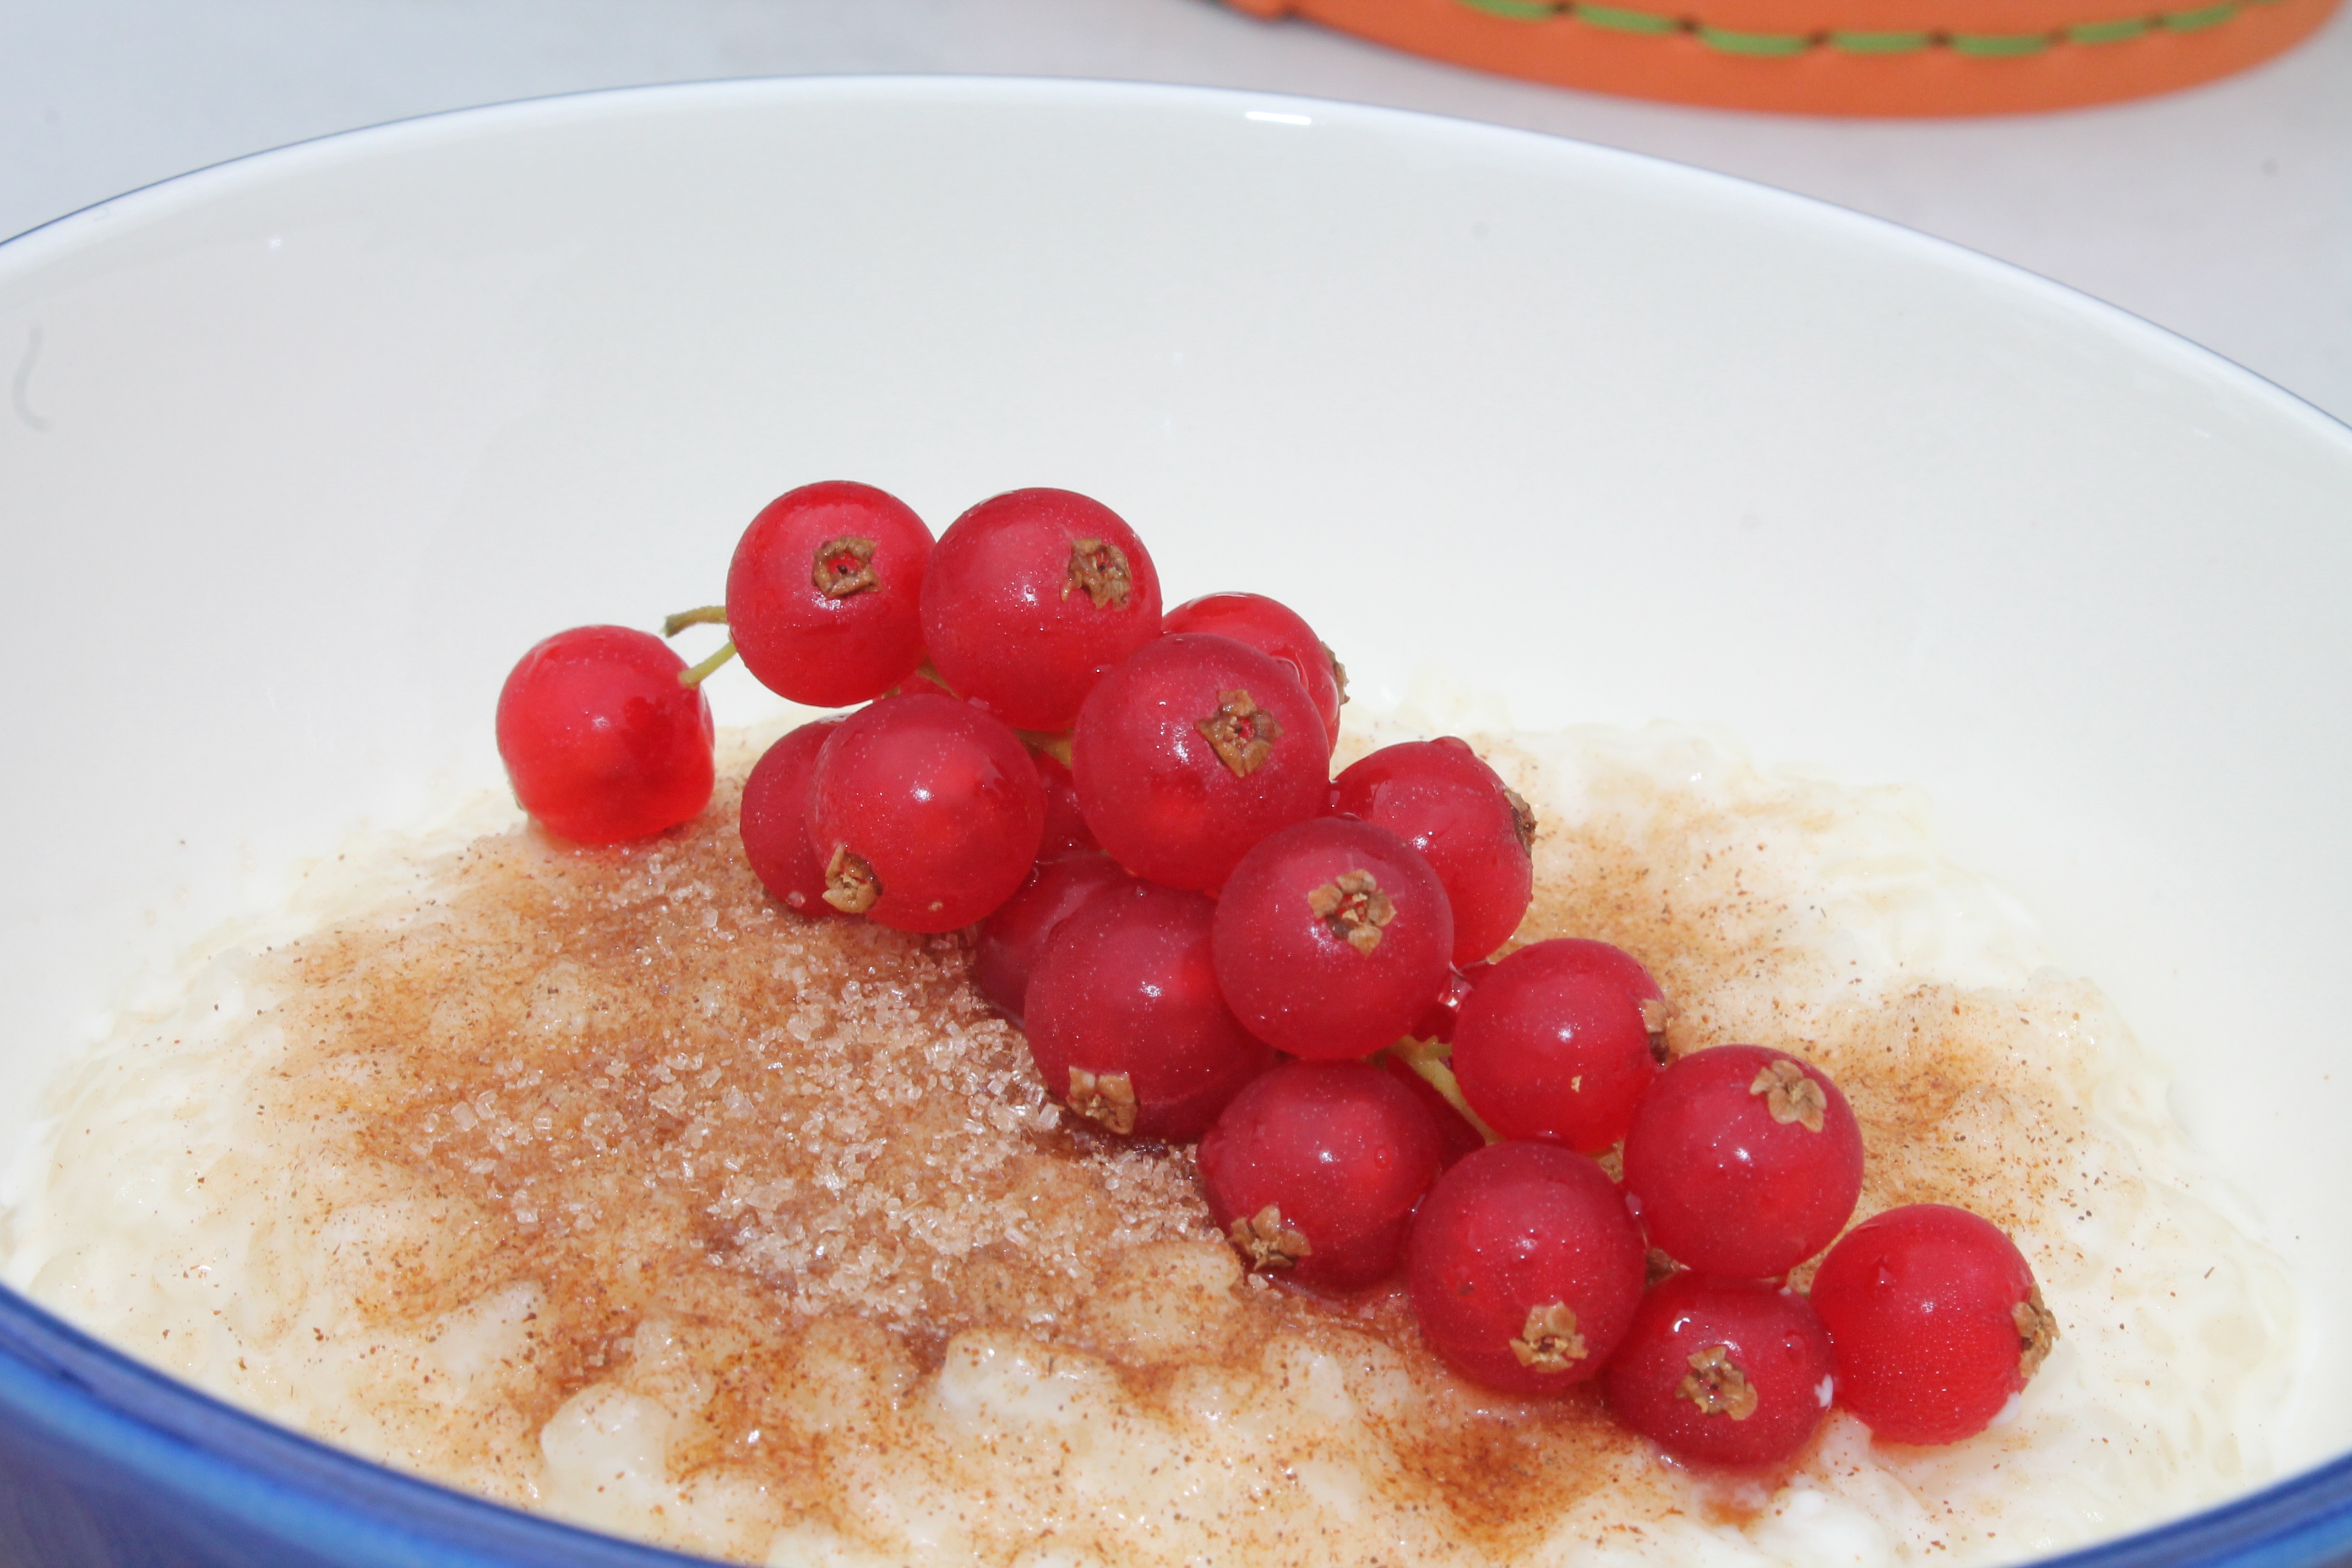
plant, fruit, berry, sweet, dish, meal, food, produce, breakfast, dessert, cuisine, delicious, cook, cranberry, flowering plant, rice pudding, land plant